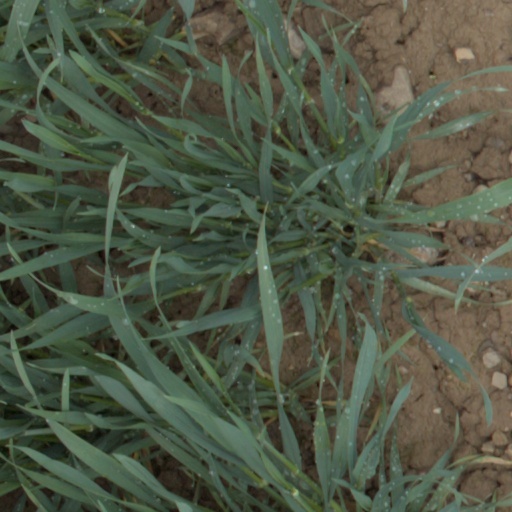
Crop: wheat